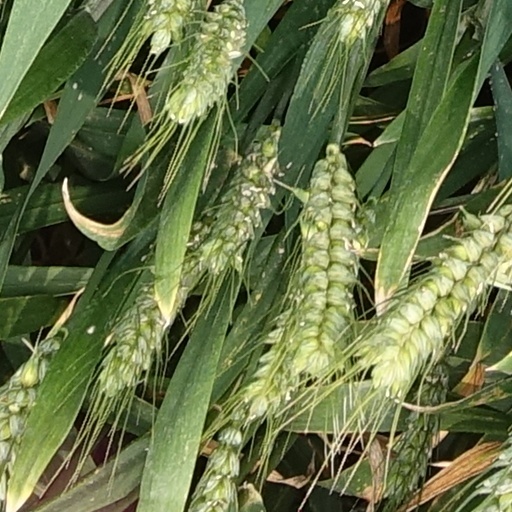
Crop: wheat